Florida panther

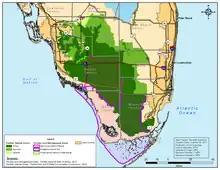
Habitat

It was formerly considered endangered or critically endangered by the IUCN, but it has not been listed since 2008. It was listed as "Felis concolor coryi" in 1967 under the Endangered Species Preservation Act of 1966, and continues to be protected as an endangered animal under the Endangered Species Act of 1973.